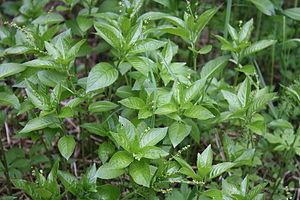
Les plantes toxiques pour les équidés sont des plantes qui peuvent causer des troubles aux Équidés, chevaux, poneys, zèbres ou ânes, qui les ingèrent. Selon le type de plante, la quantité ingérée et le poids de l'animal, ces troubles peuvent aller de symptômes bénins à la mort en quelques heures.